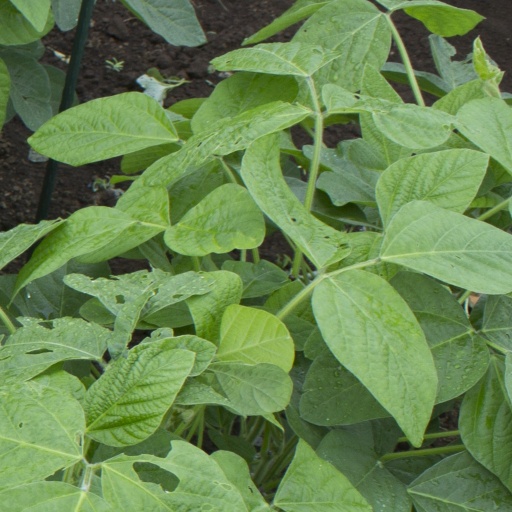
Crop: soybean